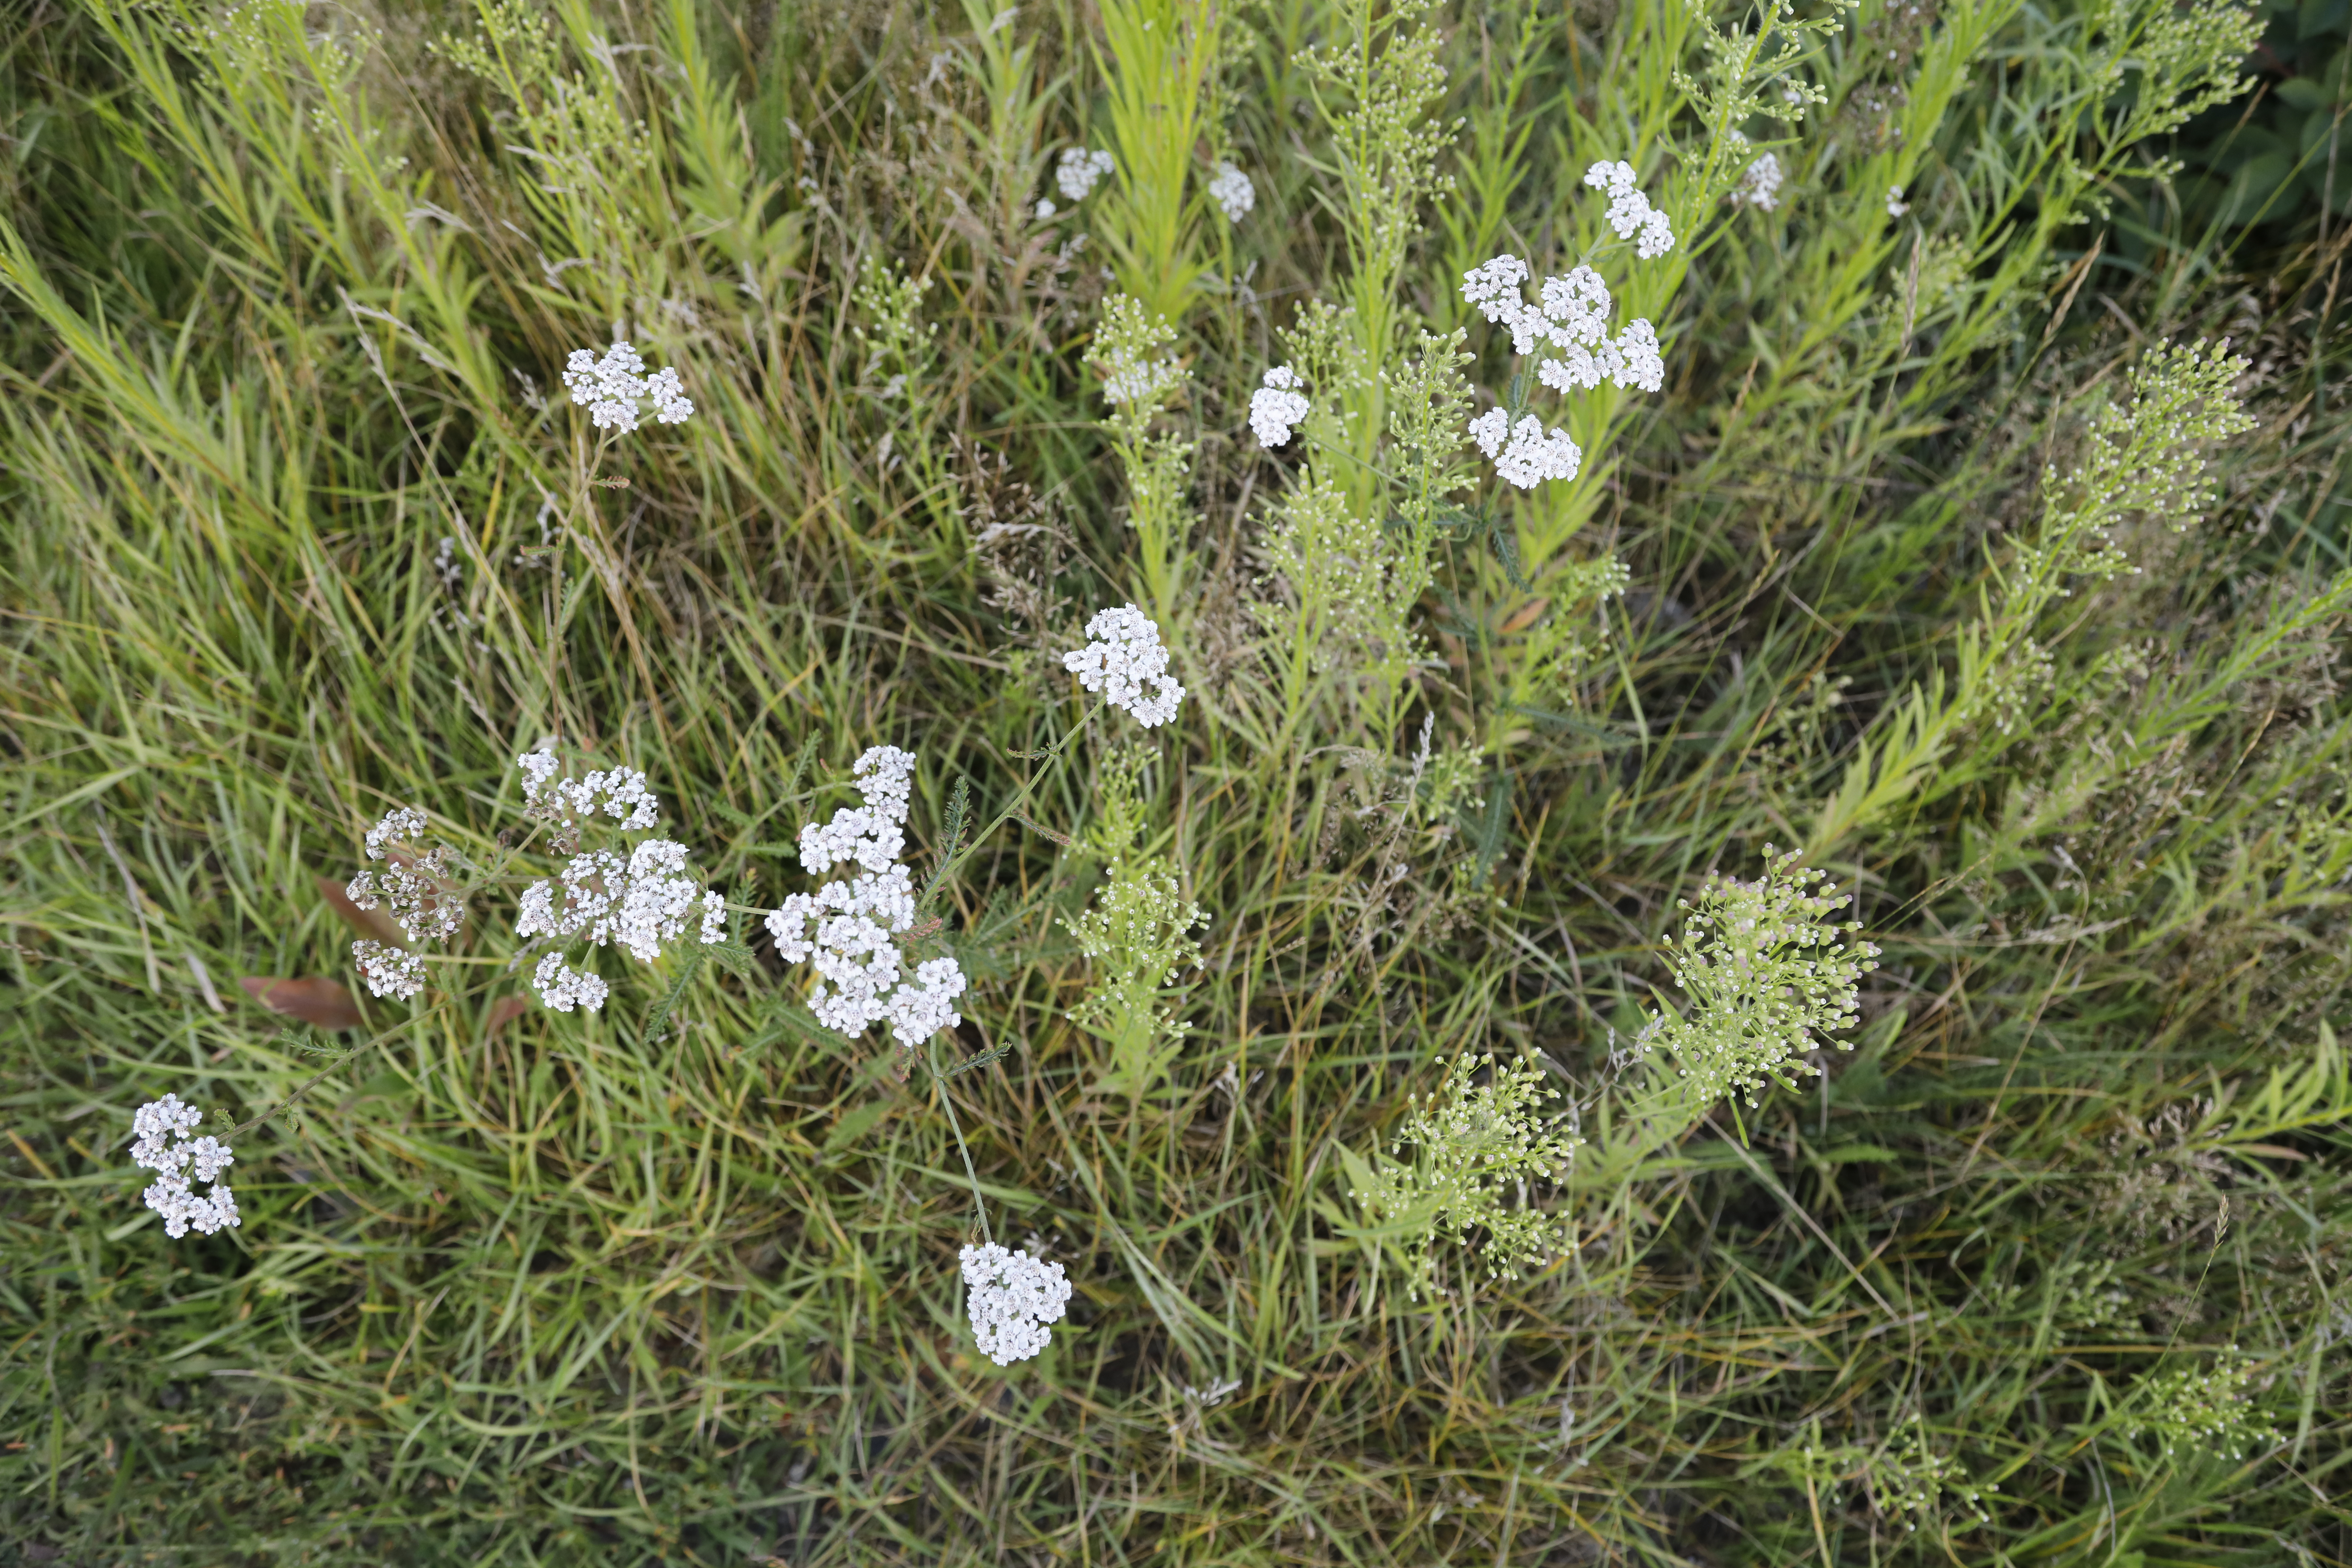
Plant species: Achillea millefolium